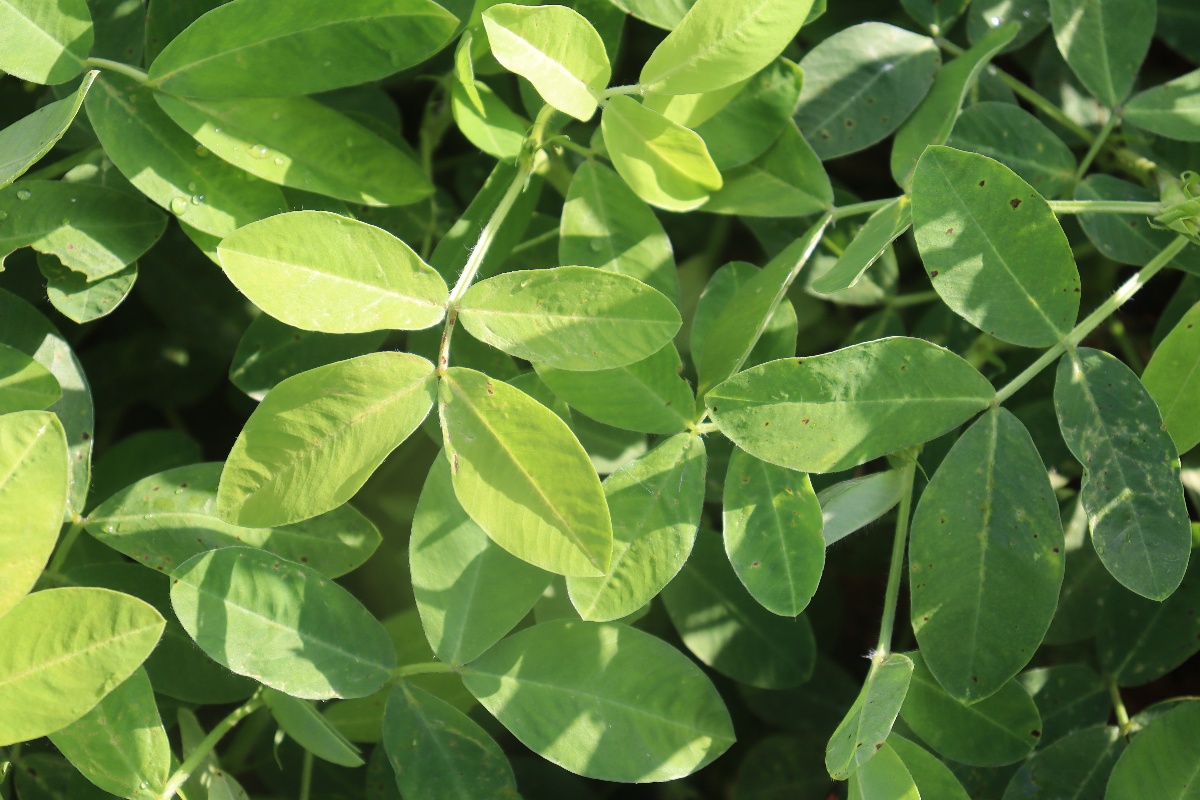
Label: early_leaf_spot